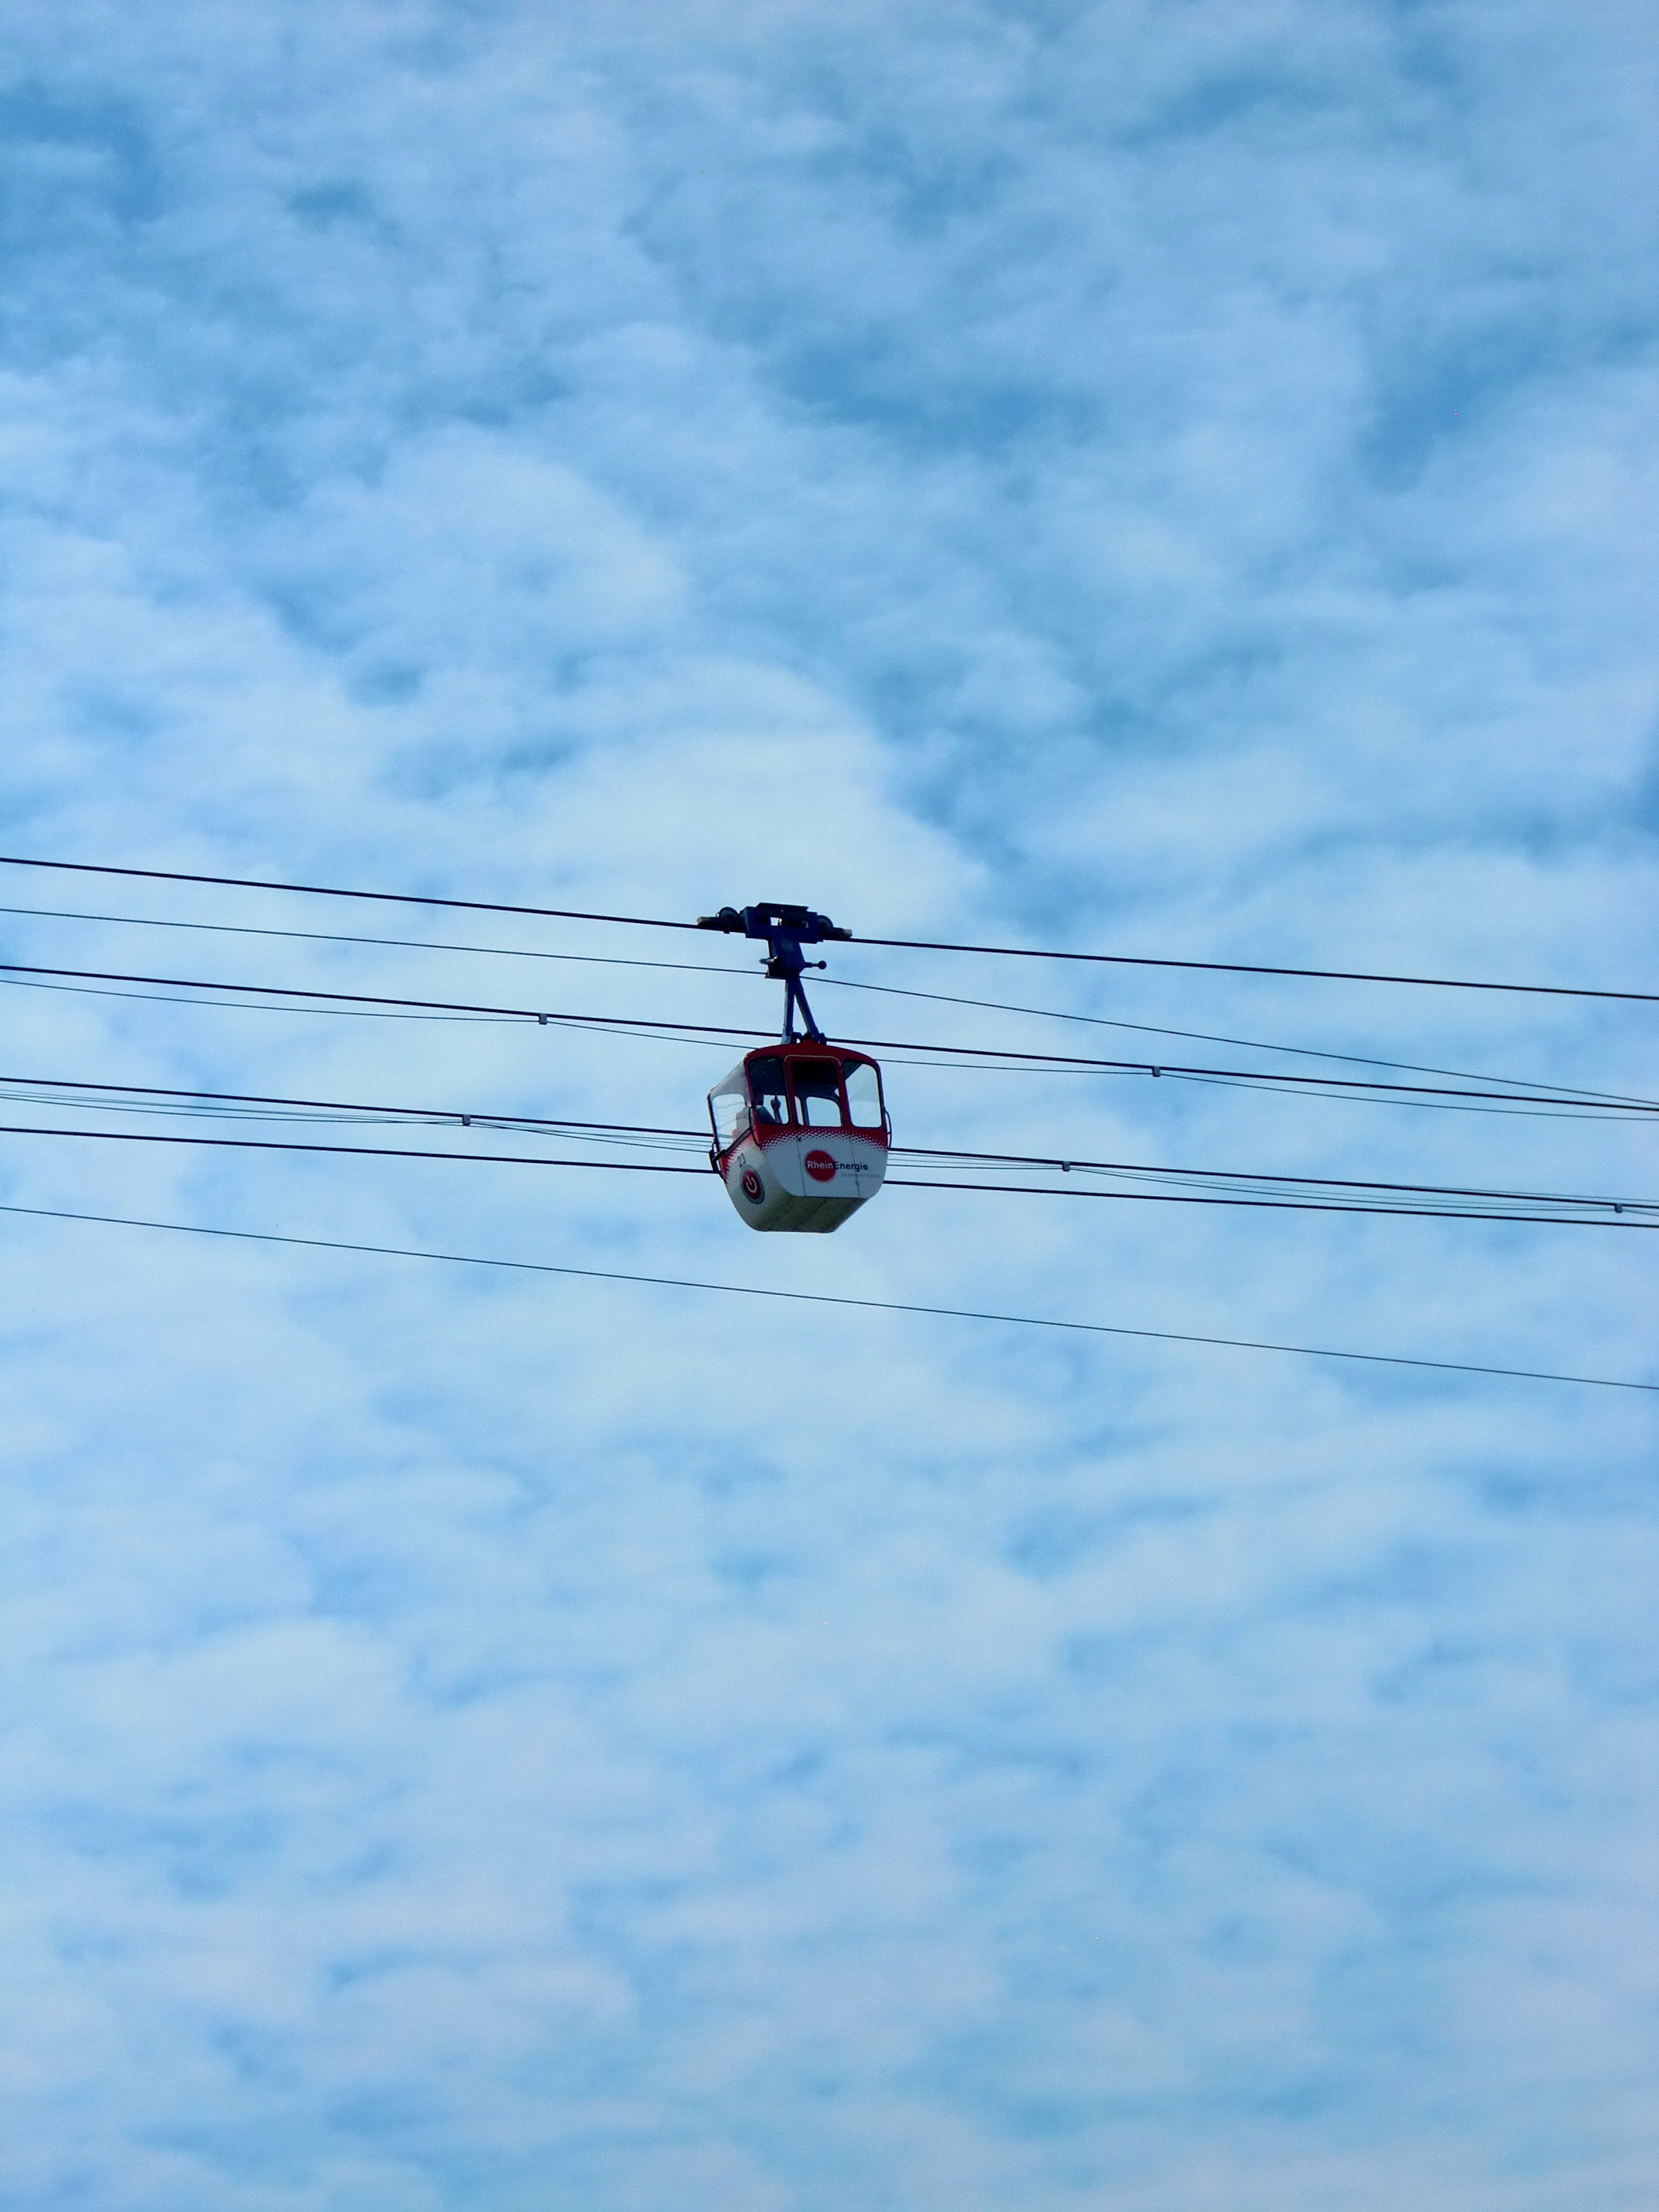
sea, water, sky, vehicle, flight, blue, extreme sport, cable car, sports, boating, gondola, water sport, atmosphere of earth